Question: Please indicate a possible affordance area of the sit_on_motorcycle that can be used for sitting on
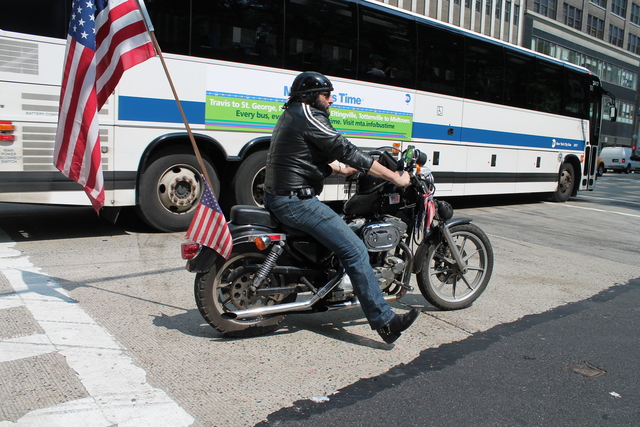
Answer: [235.5, 206, 379.5, 242]